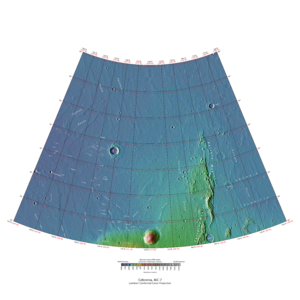
Dans le cadre de la géographie de la planète Mars, le quadrangle de Cebrenia — également identifié par le code USGS MC-07 — désigne une région martienne définie par des latitudes comprises entre 30º et 65º N et des longitudes comprises entre 120º et 180º E.